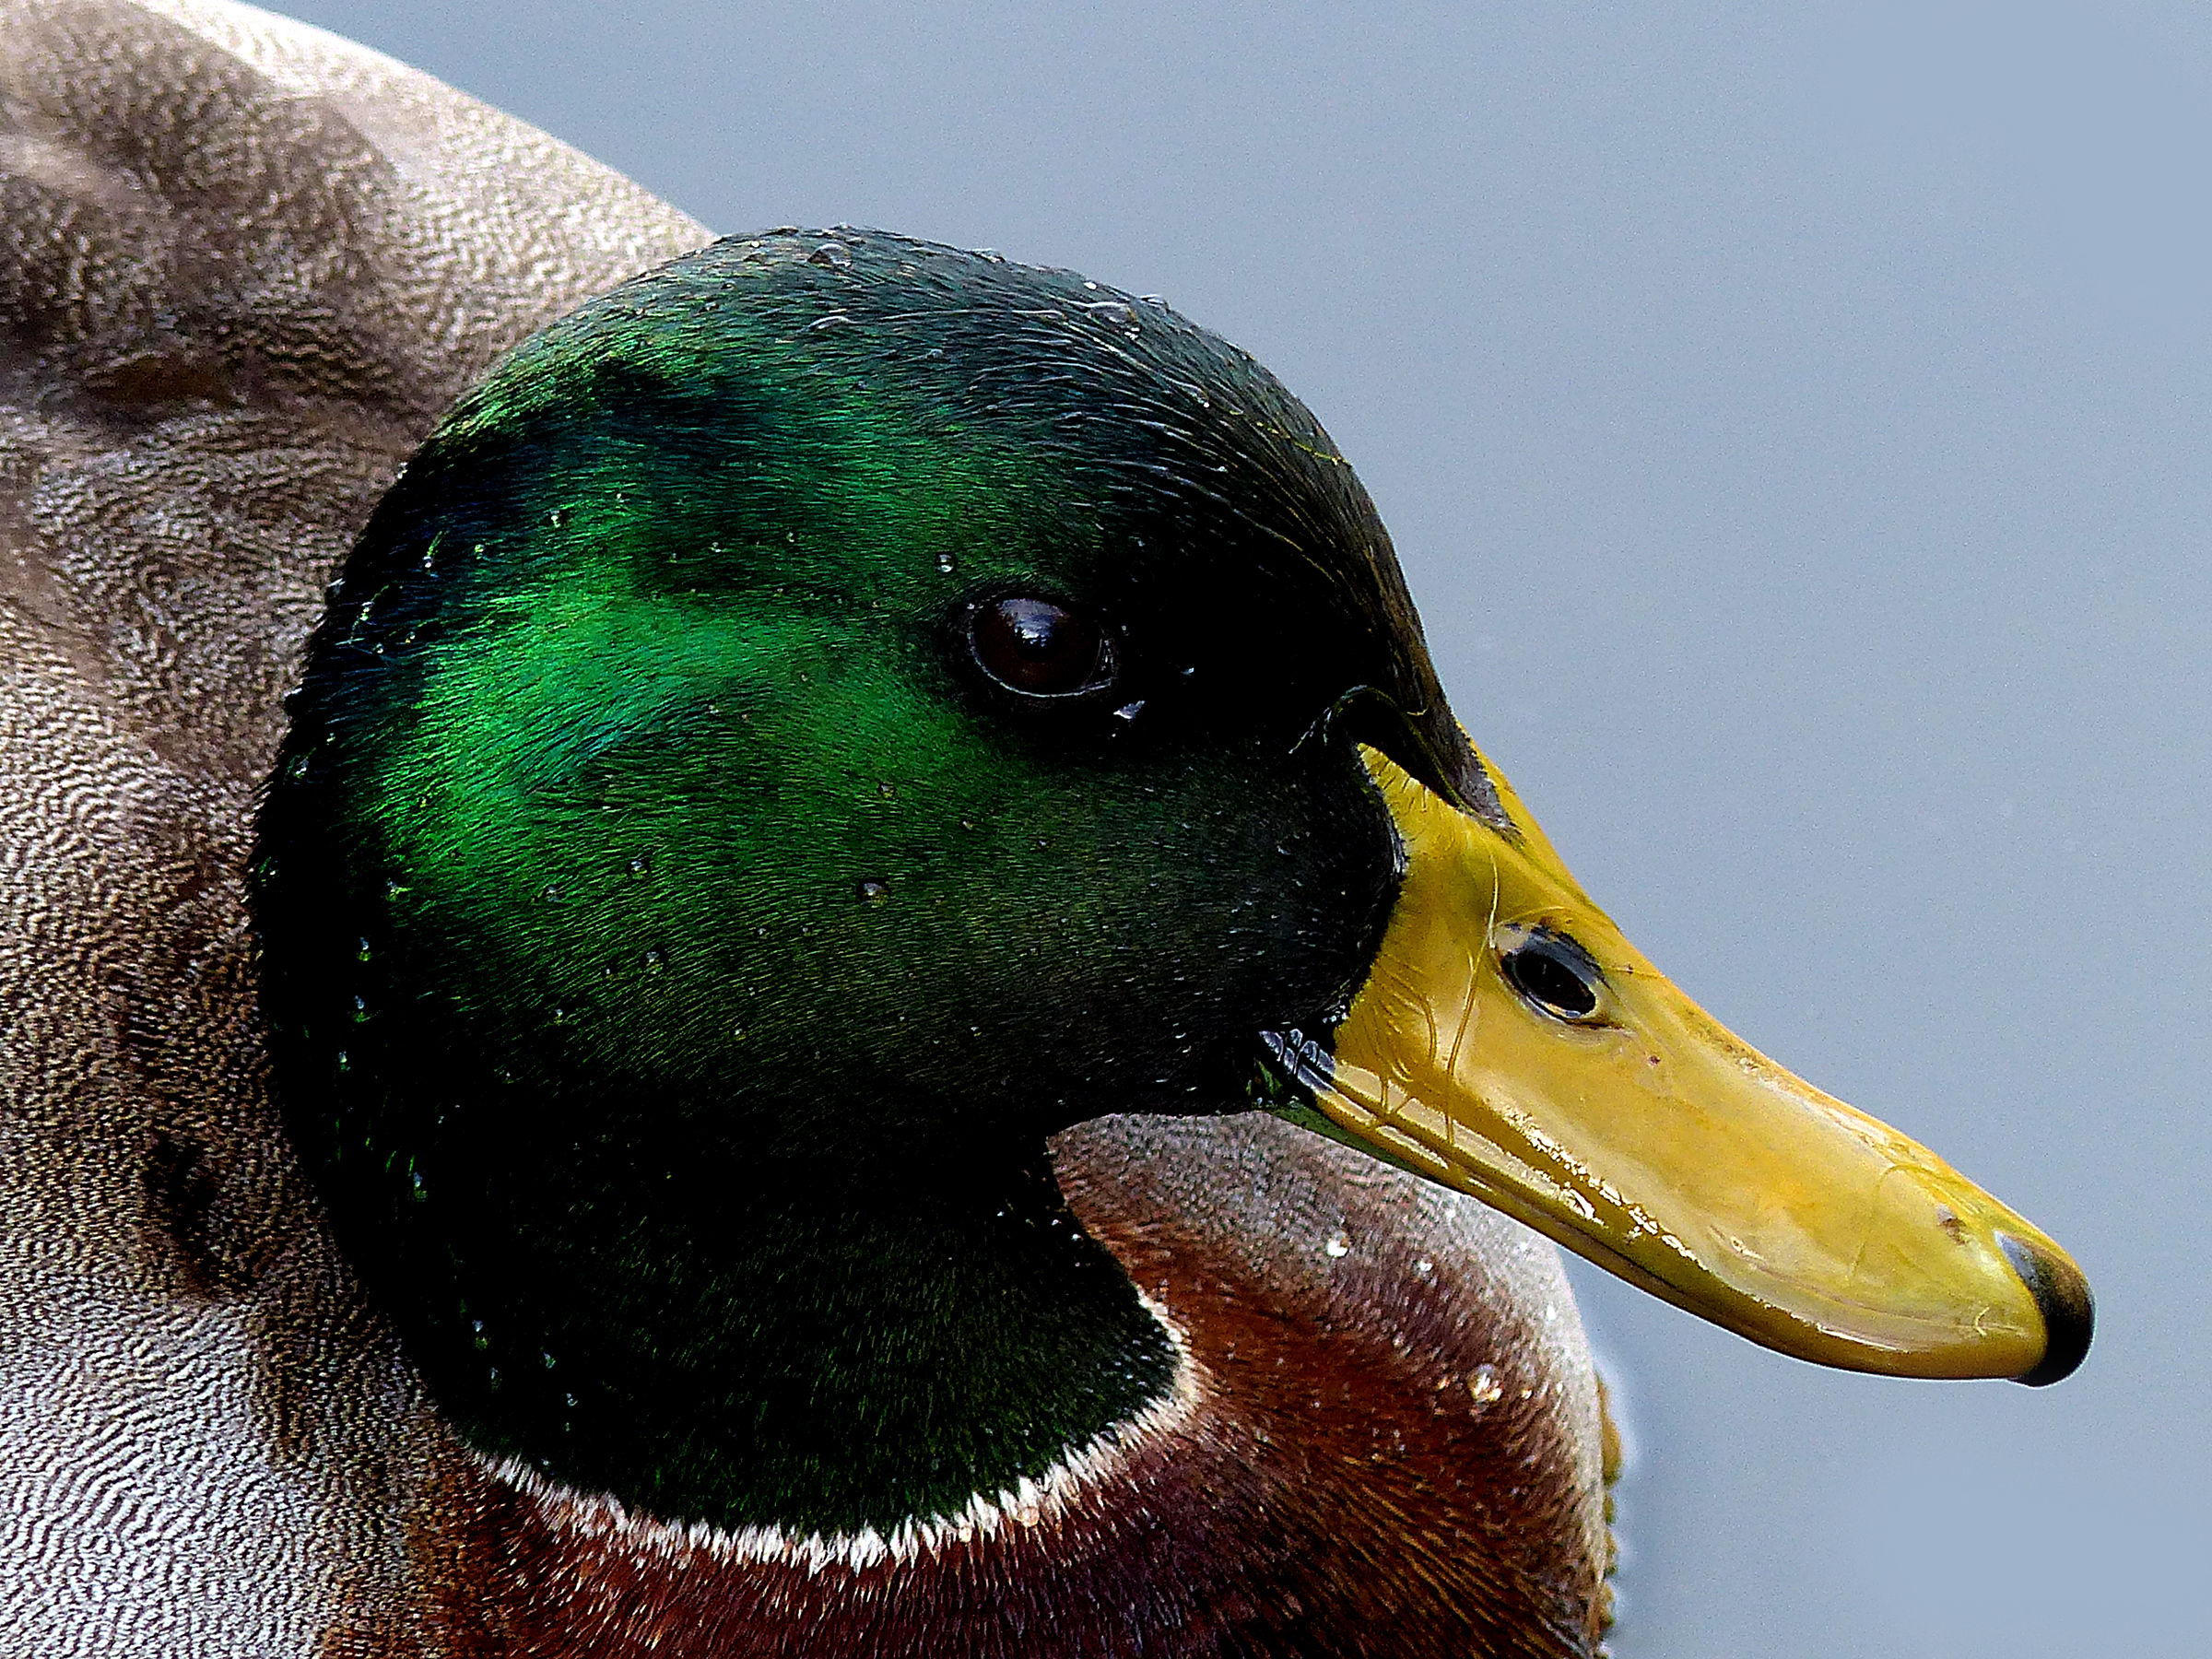
bird, wildlife, green, beak, fauna, poultry, drake, close up, duck, vertebrate, explored, waterfowl, panasonicdmcfz200, water bird, mallard, camrea, duckbill, ducks geese and swans